Hyrum T. Covey House

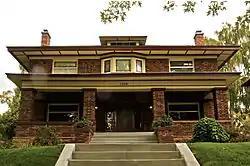
Hyrum T. Covey House, September 2012

The Hyrum T. Covey House is a historic house in northeastern Salt Lake City, Utah, United States, that is located within the University Neighborhood Historic District, but is individually listed on the National Register of Historic Places (NRHP).